Moiré pattern

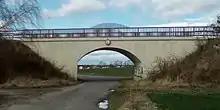
Difference in distance of the front and rear picket fence on a bridge create moiré patterns.

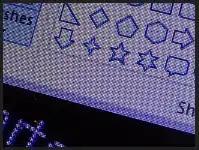
Moiré pattern appearing on scaled camera captures of LCD screen

In mathematics, physics, and art, moiré patterns or moiré fringes are large-scale interference patterns that can be produced when a partially opaque ruled pattern with transparent gaps is overlaid on another similar pattern. For the moiré interference pattern to appear, the two patterns must not be completely identical, but rather displaced, rotated, or have slightly different pitch.